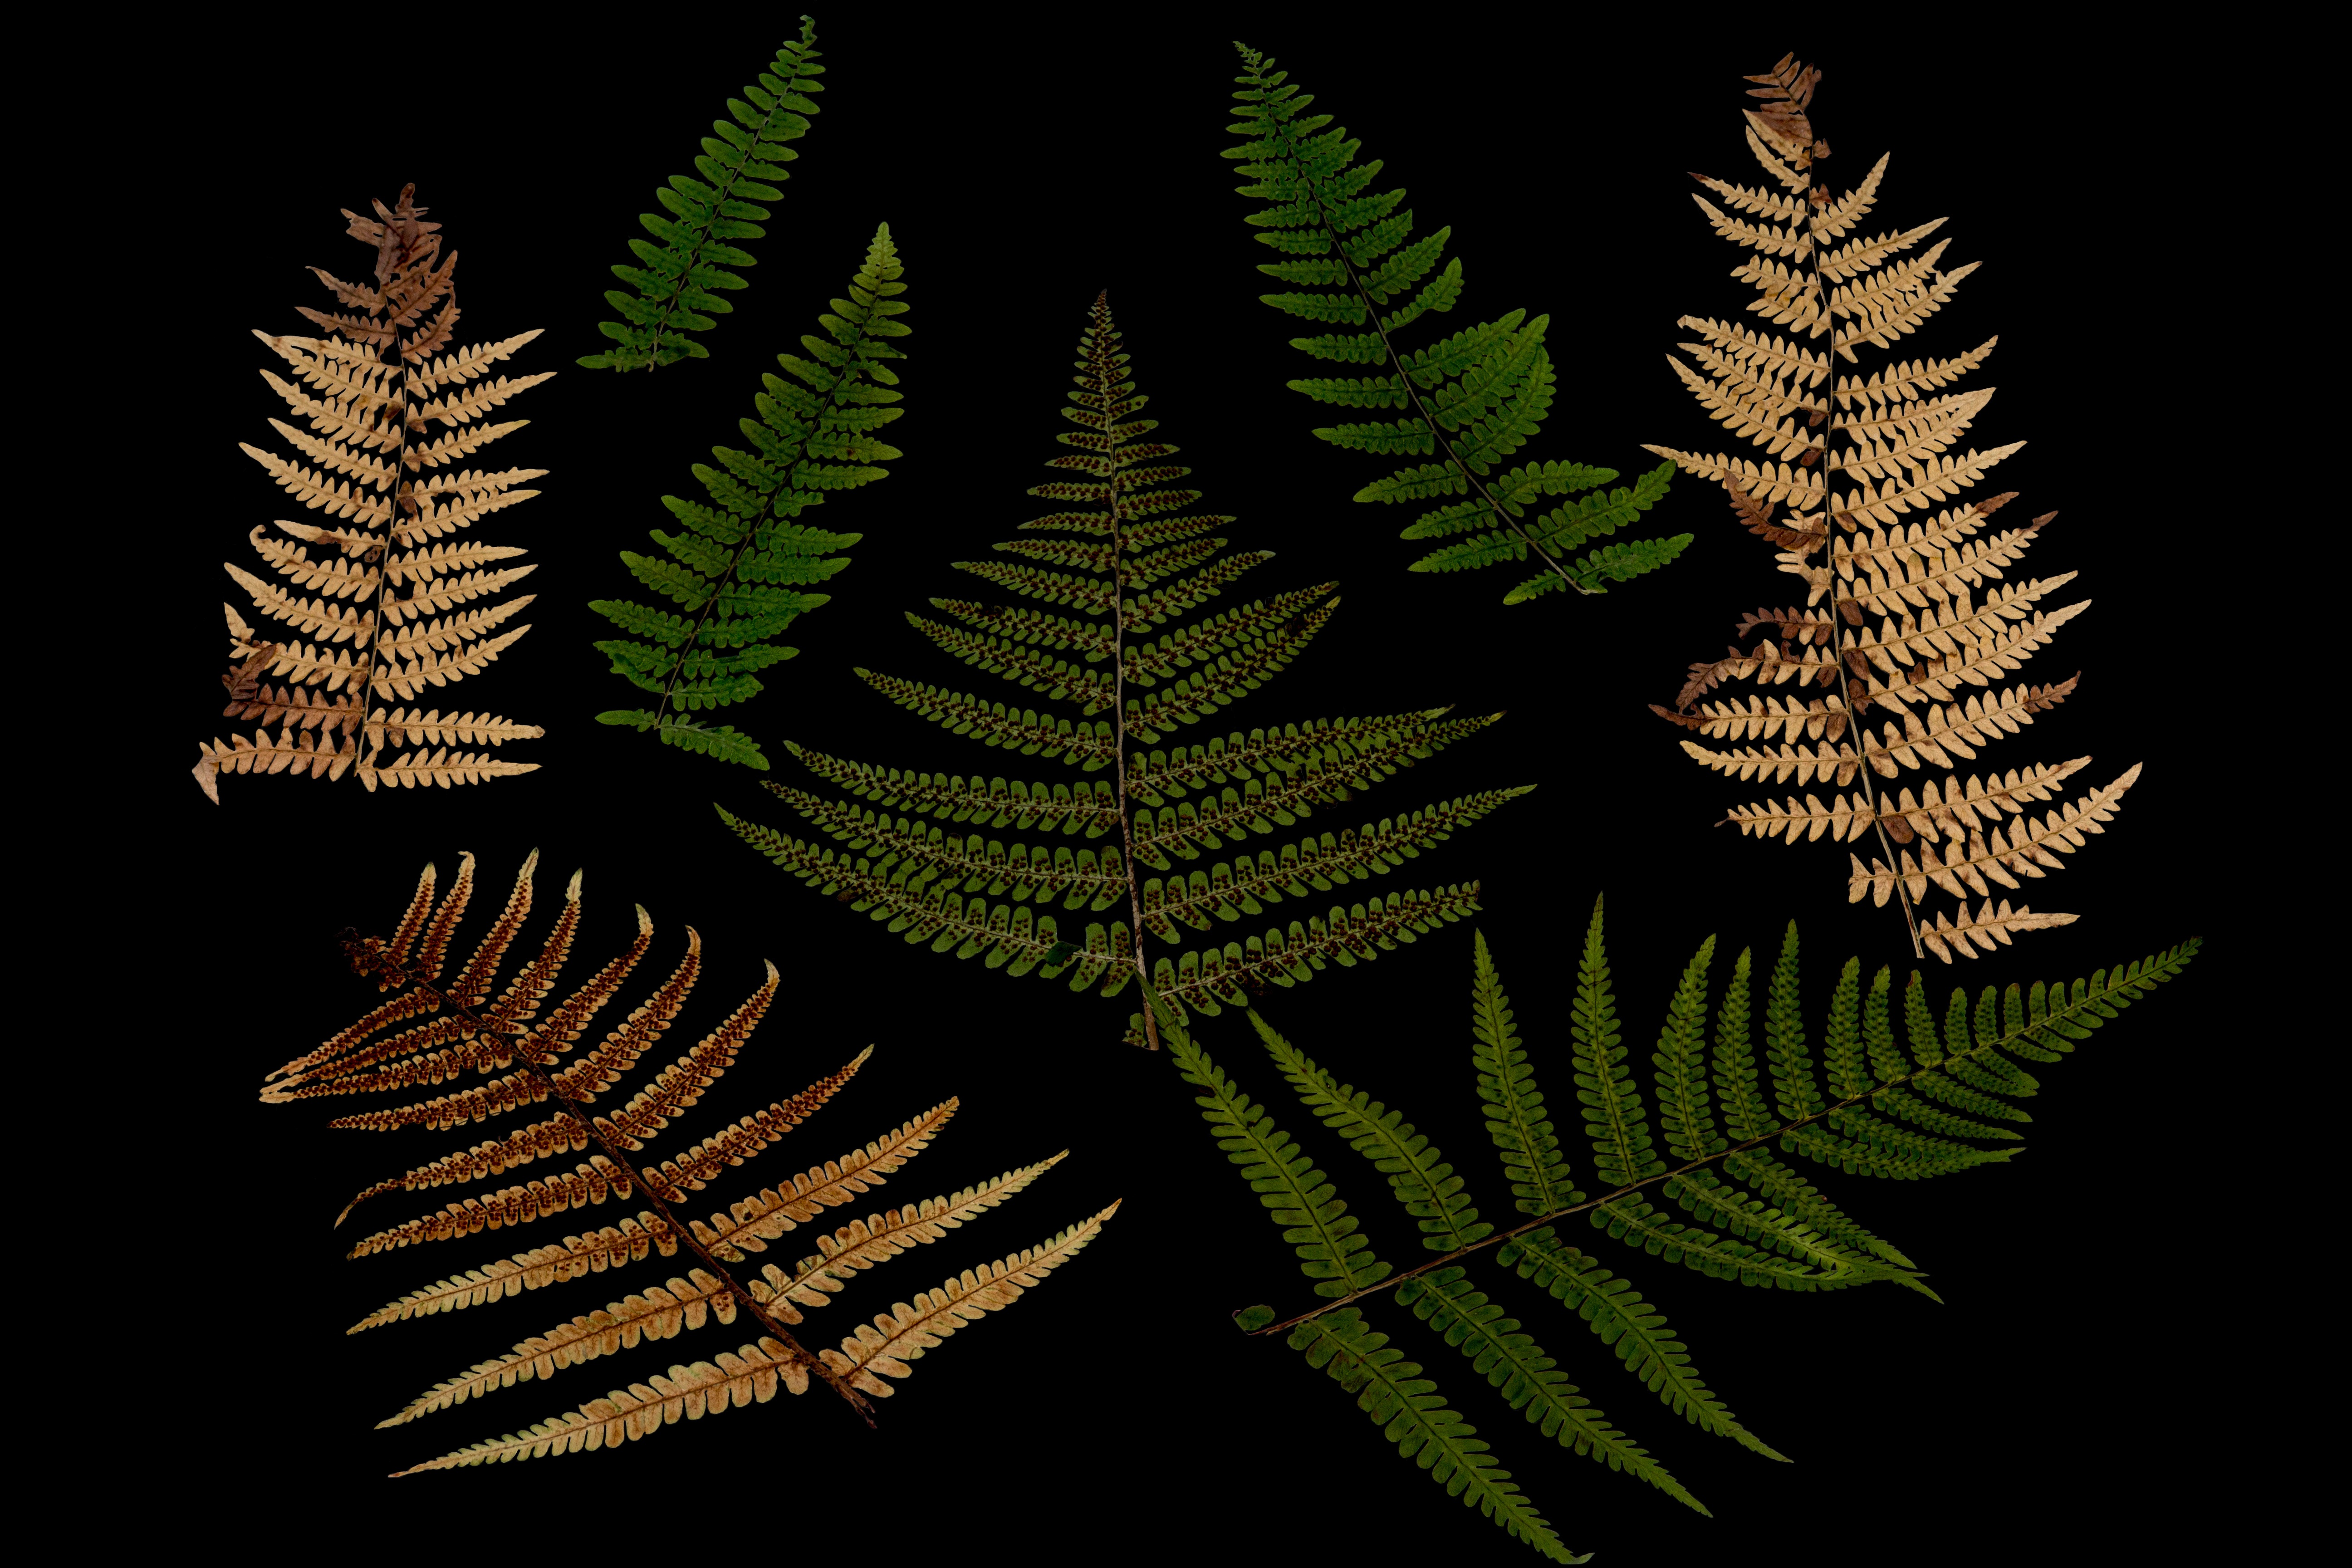
tree, branch, plant, leaf, flower, dry, foliage, pattern, botany, fir, flora, fern, arrangement, spruce, illustration, design, bracken, flowering plant, land plant, ferns and horsetails, vascular plant